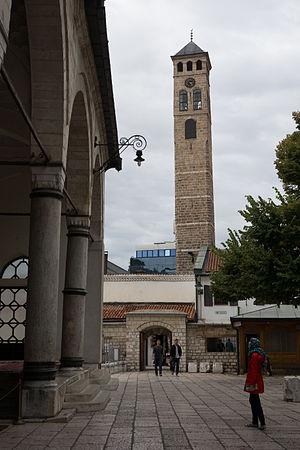
La tour de l'Horloge de Sarajevo est située en Bosnie-Herzégovine, sur le territoire de la Ville de Sarajevo. Construite au XVIIᵉ siècle, elle est inscrite sur la liste des monuments nationaux de Bosnie-Herzégovine.
Cet article recense les monuments nationaux situés sur le territoire de la Ville de Sarajevo en Bosnie-Herzégovine et dans la République serbe de Bosnie. La liste établie par la Commission pour la protection des monuments nationaux compte 109 monuments nationaux inscrits sur la liste principale et 20 monuments inscrits sur une liste provisoire.